Intermittent fasting

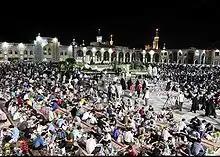
Iftar serving for fasting people in the Imam Reza shrine

A review of the metabolic effects of fasting showed that religious fasting proved to be beneficial in terms of "body weight and glycemia, cardiometabolic risk markers, and oxidative stress parameters", where animals, in the study, that followed a diet regimen consistent with that of religious fasting, were observed to have weight loss in addition to "lowered plasma levels of glucose, triacylglycerols, and insulin growth factor-1". Negative effects of Ramadan fasting include increased risk of hypoglycemia in diabetics, as well as inadequate levels of certain nutrients. Ramadan disallows fluids during the fasting period. This type of fasting would be hazardous for pregnant women, as it is associated with risks of inducing labor and causing gestational diabetes, although it does not appear to affect the child's weight. For these reasons, pregnant women, as well as children who have not reached puberty, the elderly, those who are physically or mentally incapable of fasting, travelers, and breast-feeding mothers are often exempt from religious fasting – Ramadan being one example. Ramadan diurnal intermittent fasting is associated with healthier lifestyle behaviors and a reduction in smoking rate by more than 50% among university students.